Chunqiu Yancheng

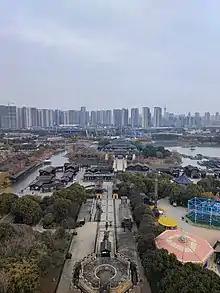
Yancheng Ruins Park

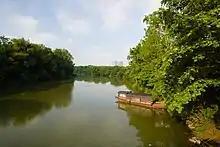
Yancheng Ruins Park Summer

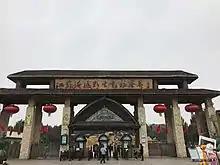
Yancheng Wild Animal World

The site of Yancheng during the Spring and Autumn period has a history of more than 2700 years, which is the most complete and unique ground city site in China. Its architectural form of "three cities and three rivers" is unique globally. The site is 850 meters long from east to west and 750 meters wide from north to south, with about 650,000 square meters. Its size fits the record of "A city of three li, a Guo of seven li" in Mencius. More than 1,000 precious cultural relics were unearthed, including four canoes, more than 20 bronzes, and much primitive celadon and pottery. In 1988, Yancheng Site was listed as one of the key cultural relics under national protection. In 2009, it won the Gold Medal of the United Nations Environmental Sustainable Development Project.